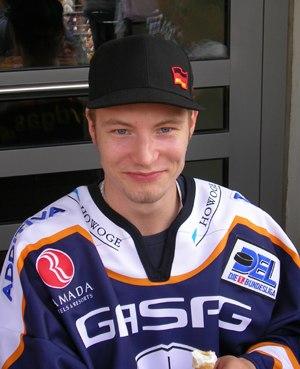
Florian Busch est un joueur professionnel allemand de hockey sur glace. Il évolue au poste d'attaquant.